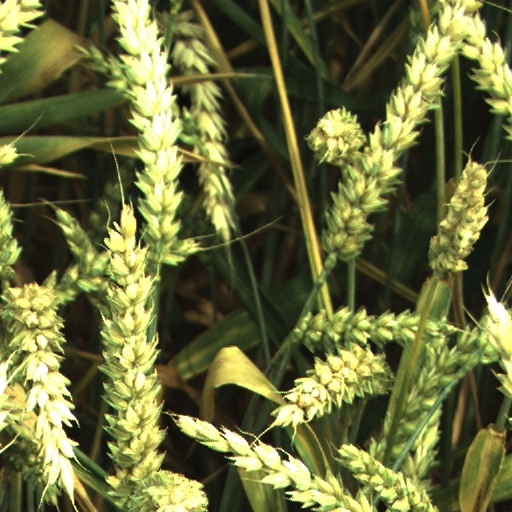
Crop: wheat